Desha County Courthouse

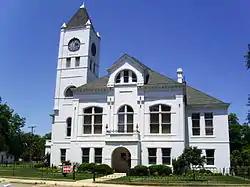

The Desha County Courthouse, on Robert S. Moore Avenue in Arkansas City, Arkansas, is the county seat of Desha County. The -story Romanesque Revival brick building was built in 1900 to a design by Little Rock architect Rome Harding. Its most distinctive feature is its four-story square tower, which features doubled rectangular windows on the first level, a round-arch window on the second, an open round arch on the third, and clock faces on the fourth level. The tower is topped by a pyramidal roof with finial.